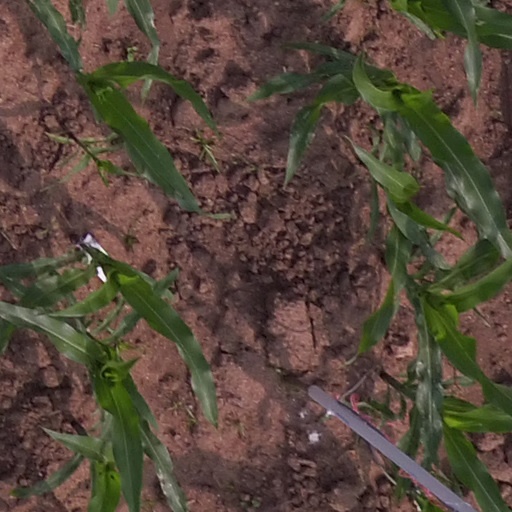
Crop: maize; corn